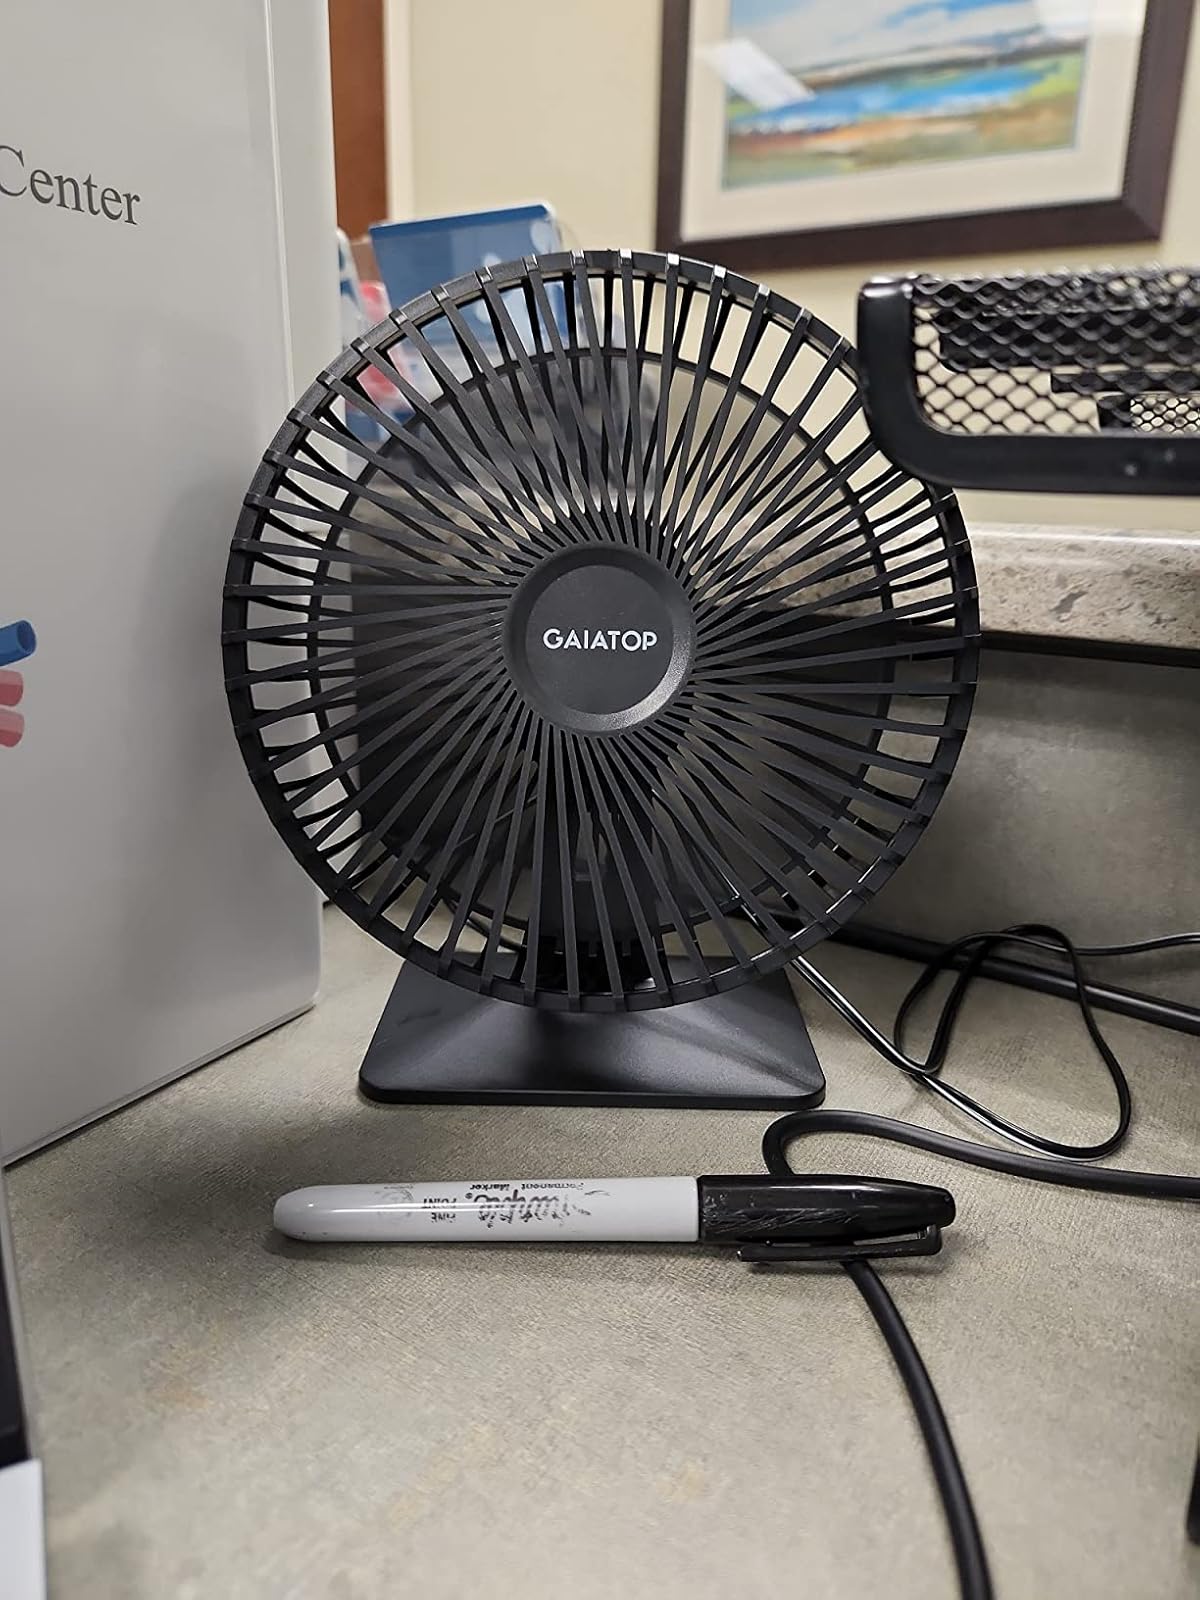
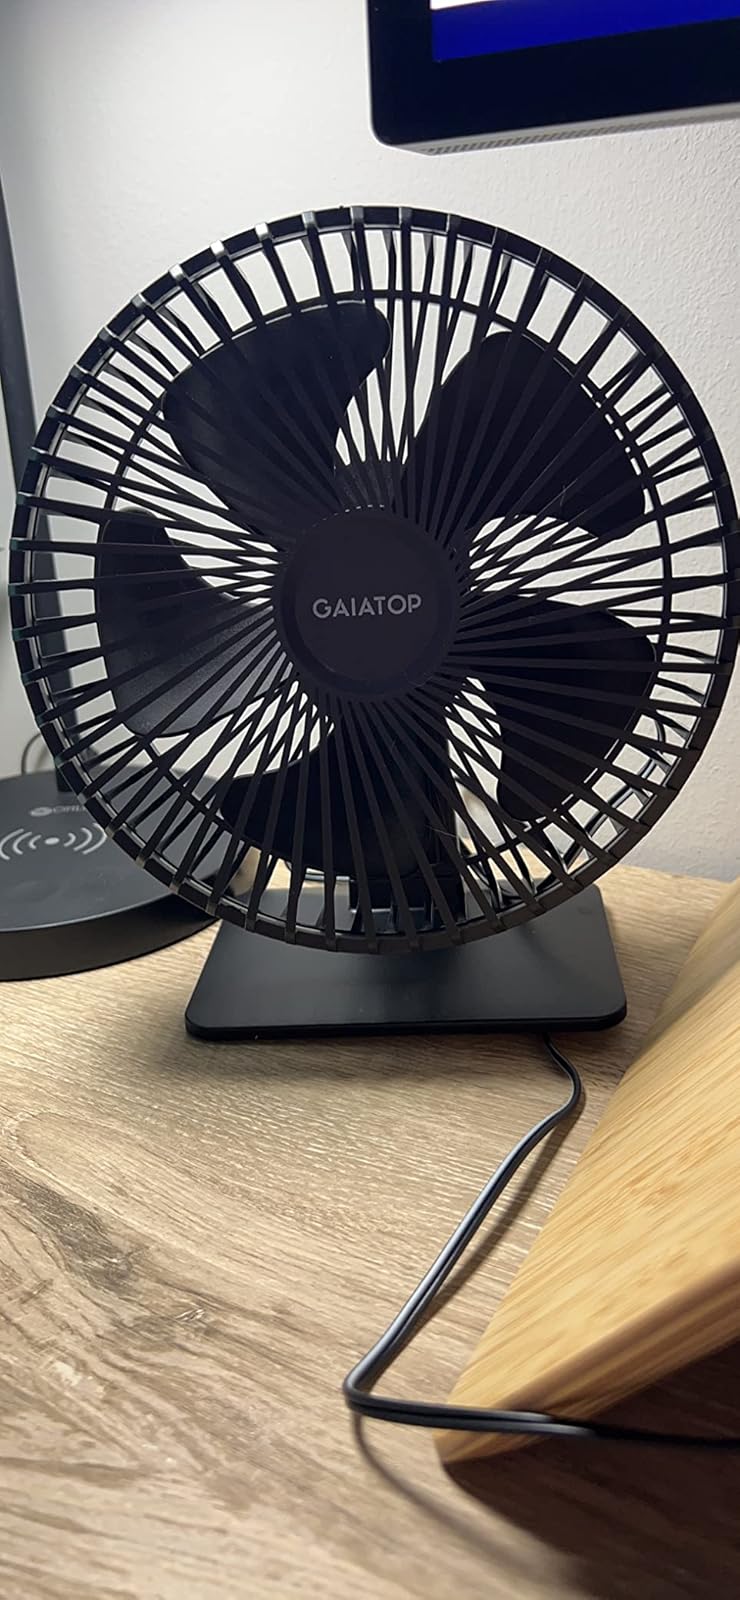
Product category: fan
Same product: yes